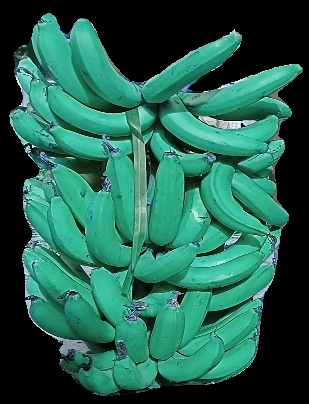
Variety: pachbale
Grade: grade3